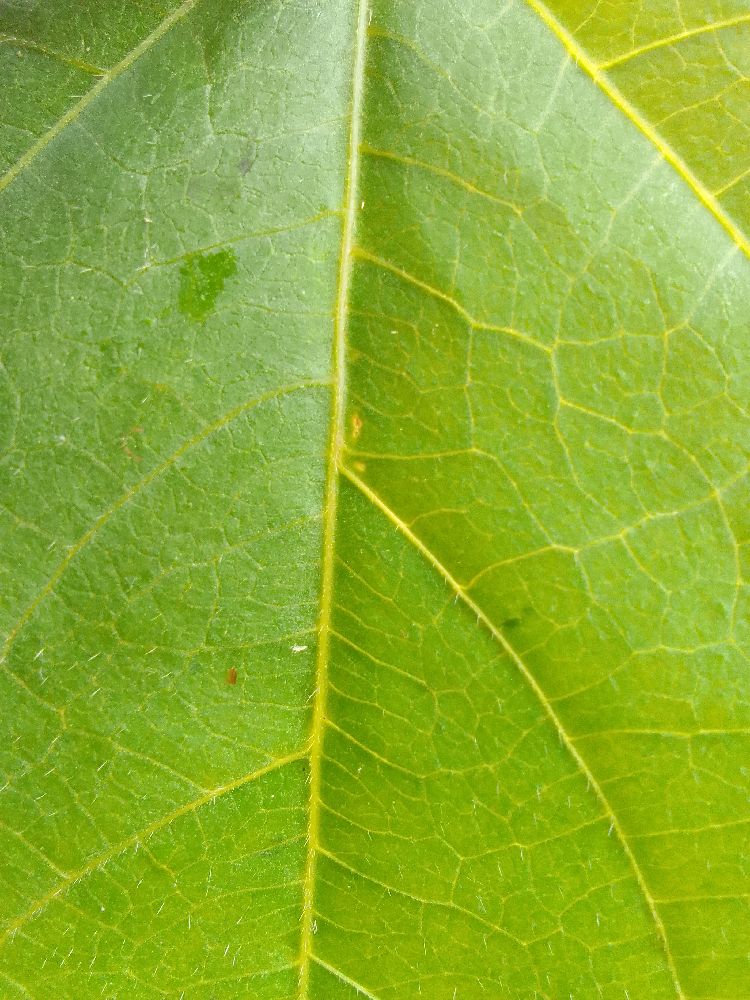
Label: healthy